Tad Wieman

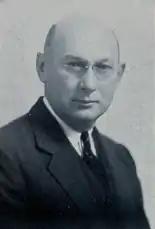
Wieman from 1948 Michiganensian

In 1928, the Michigan football team finished with a record of 3–4–1. The 1928 season also saw conflict between Wieman and Yost. Before the season began, Yost became restless and announced that he would return to his head coaching responsibilities. After taking control from Wieman, Yost then announced to newspapers the night before the season opener that Wieman was once again the head football coach. Wieman told friends that Yost had failed to notify him in advance, and "he was the most surprised man in the country" when Yost made the announcement.